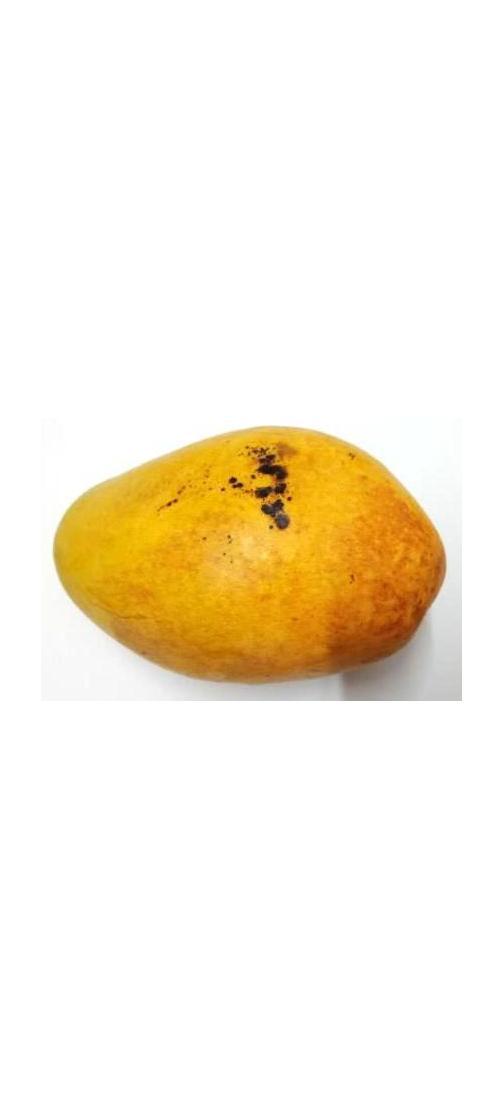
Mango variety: Bari-11